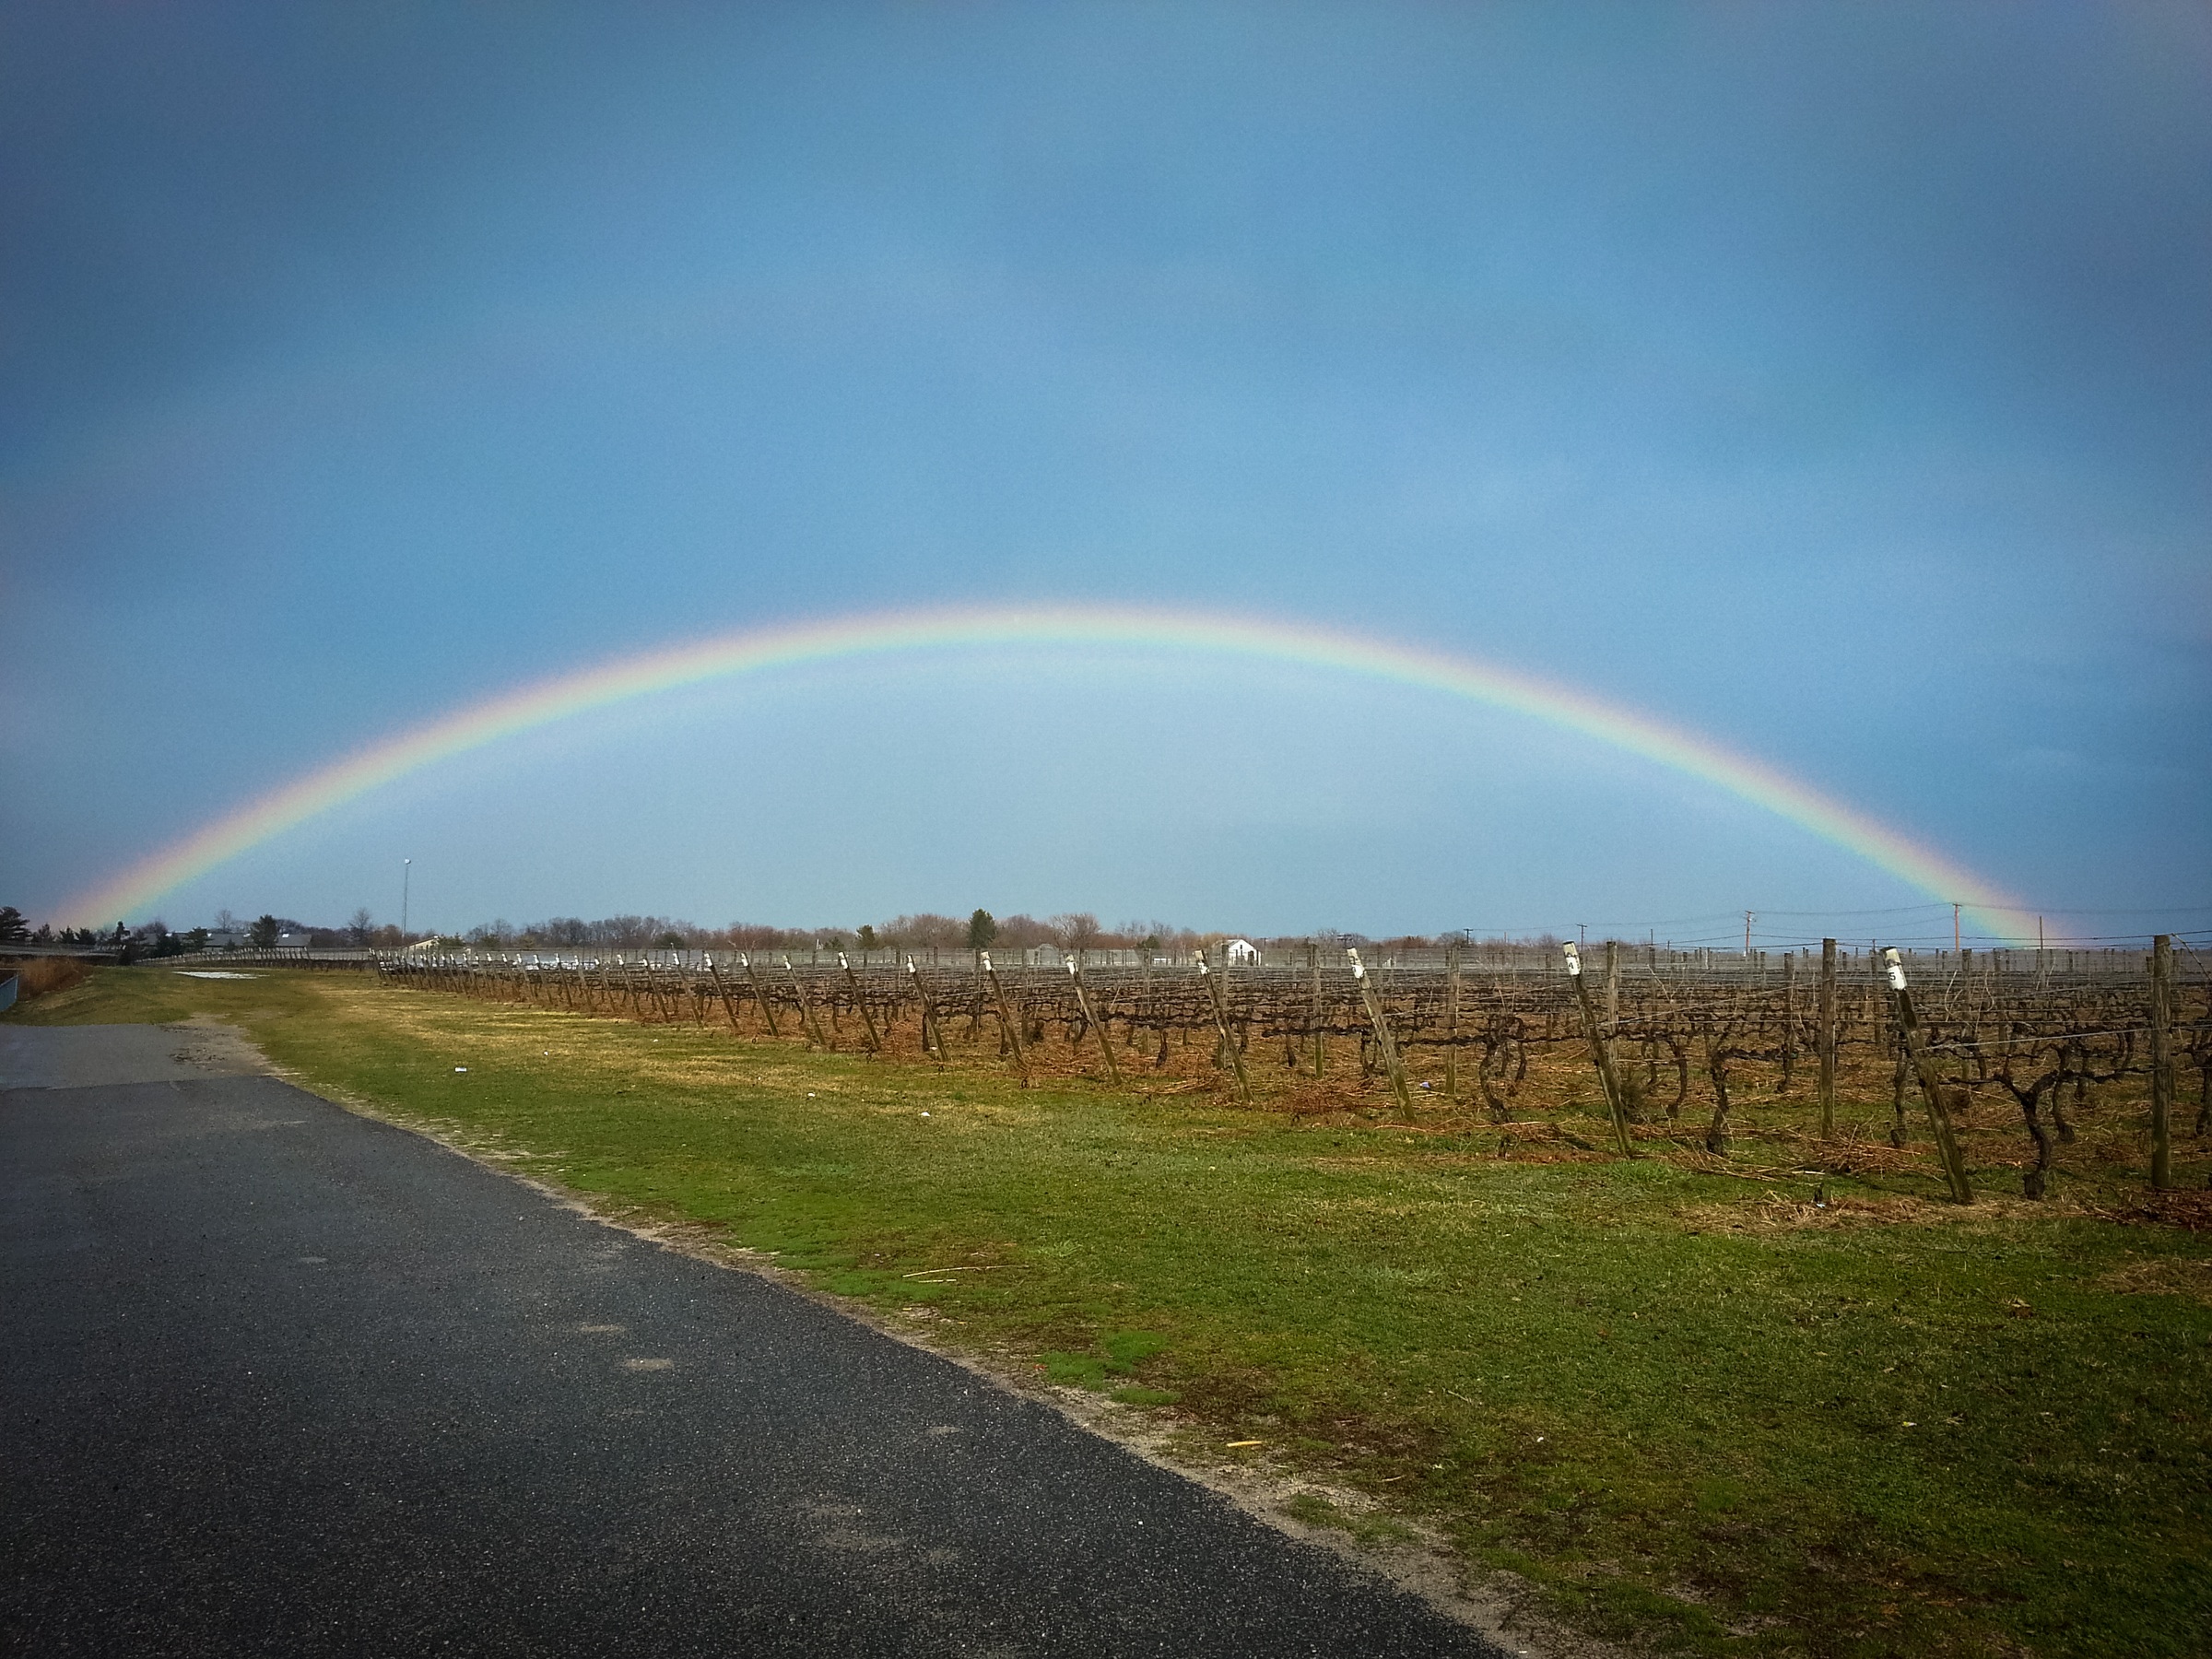
grass, horizon, cloud, sky, grape, vineyard, wine, field, farm, sunlight, atmosphere, country, summer, rural, agriculture, rainbow, meteorological phenomenon, atmosphere of earth